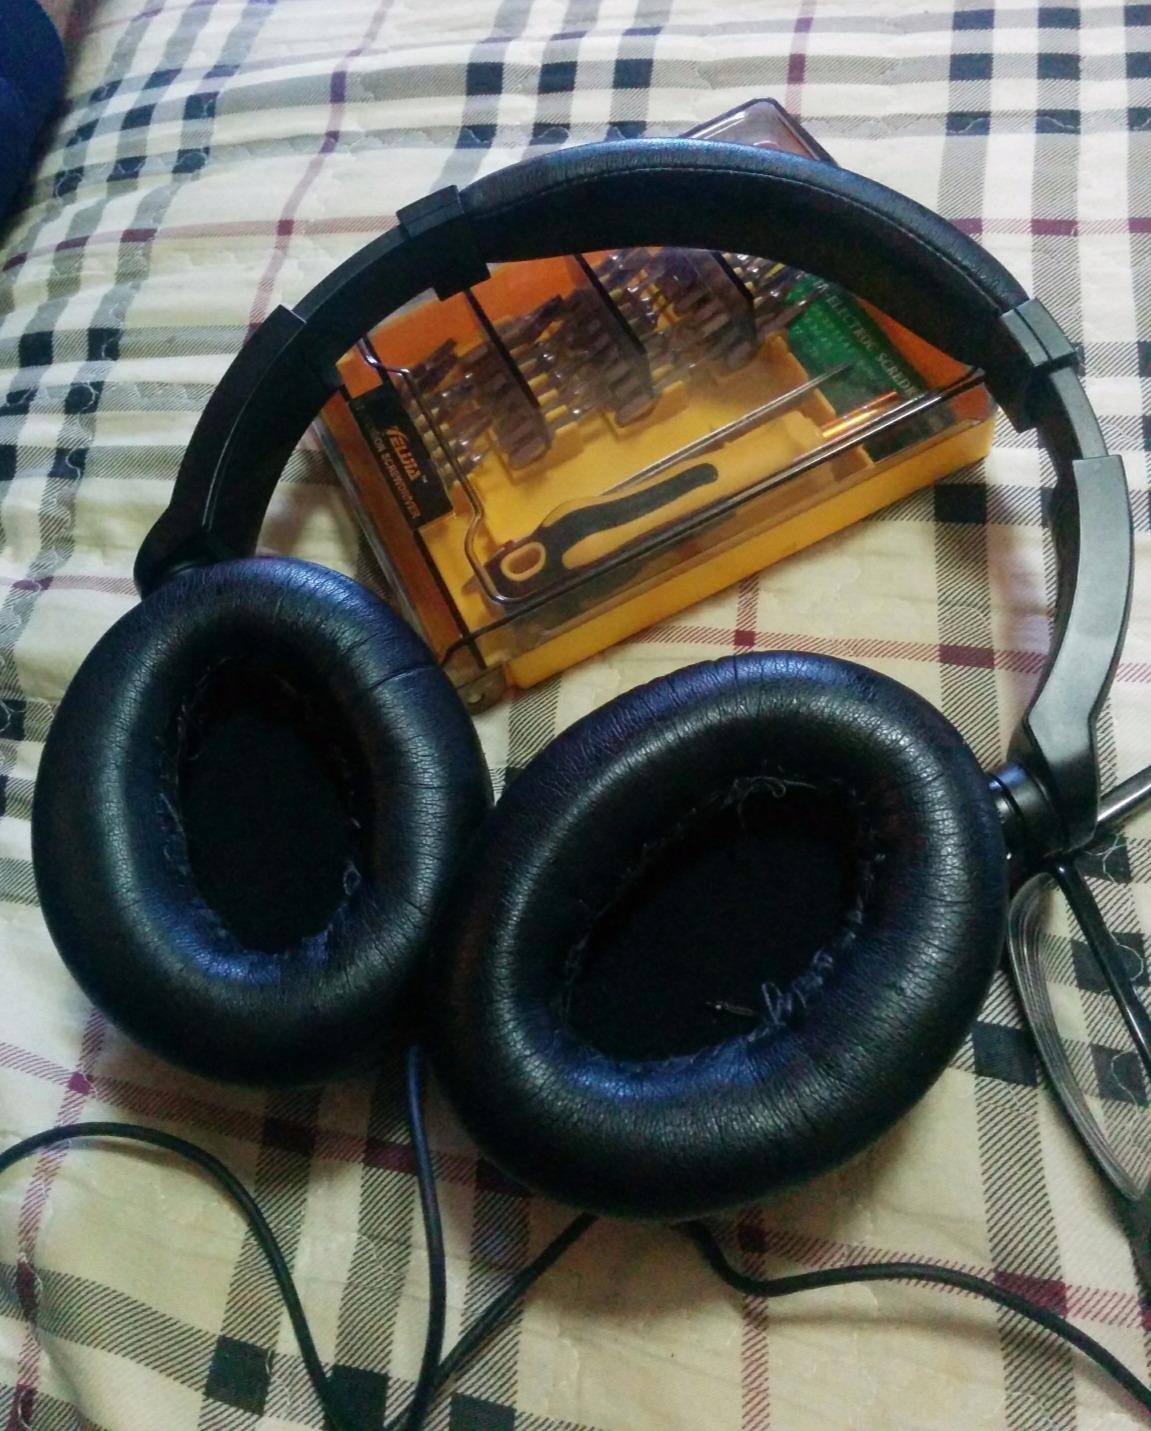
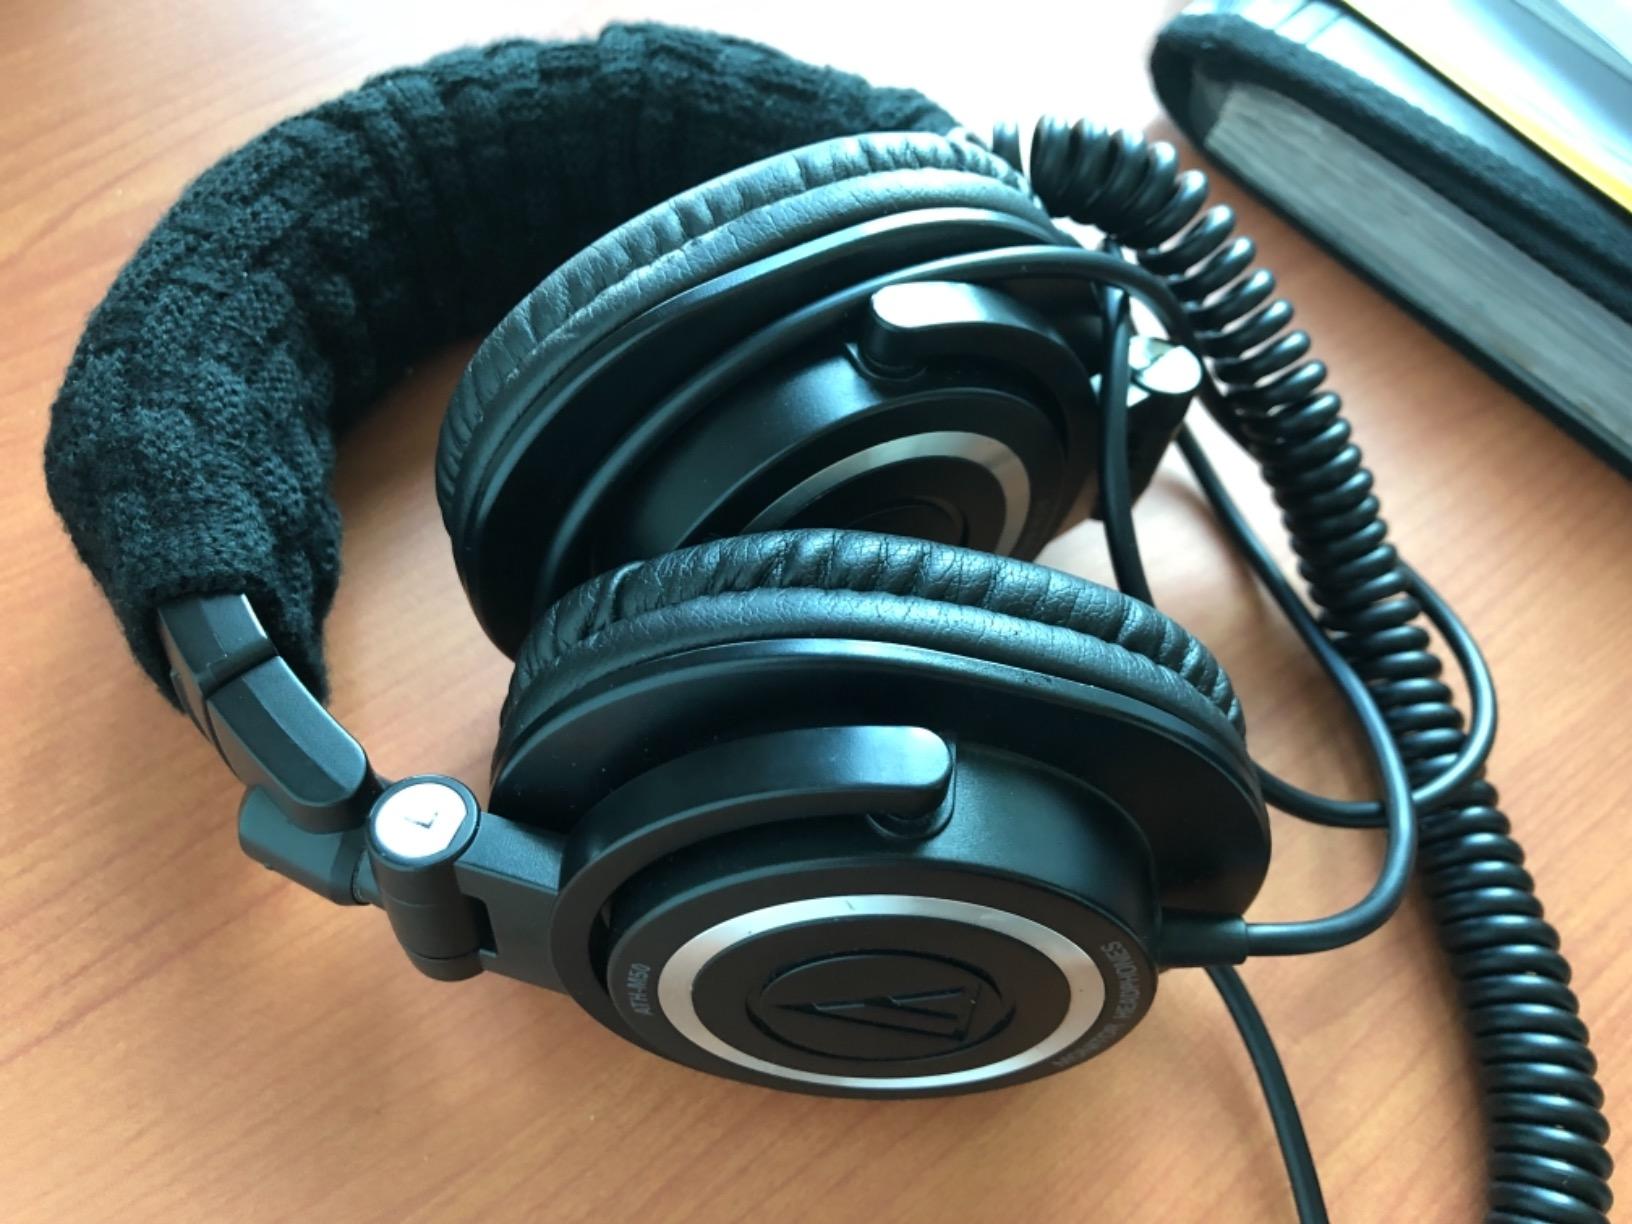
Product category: headphones
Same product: no